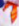
Number: 7